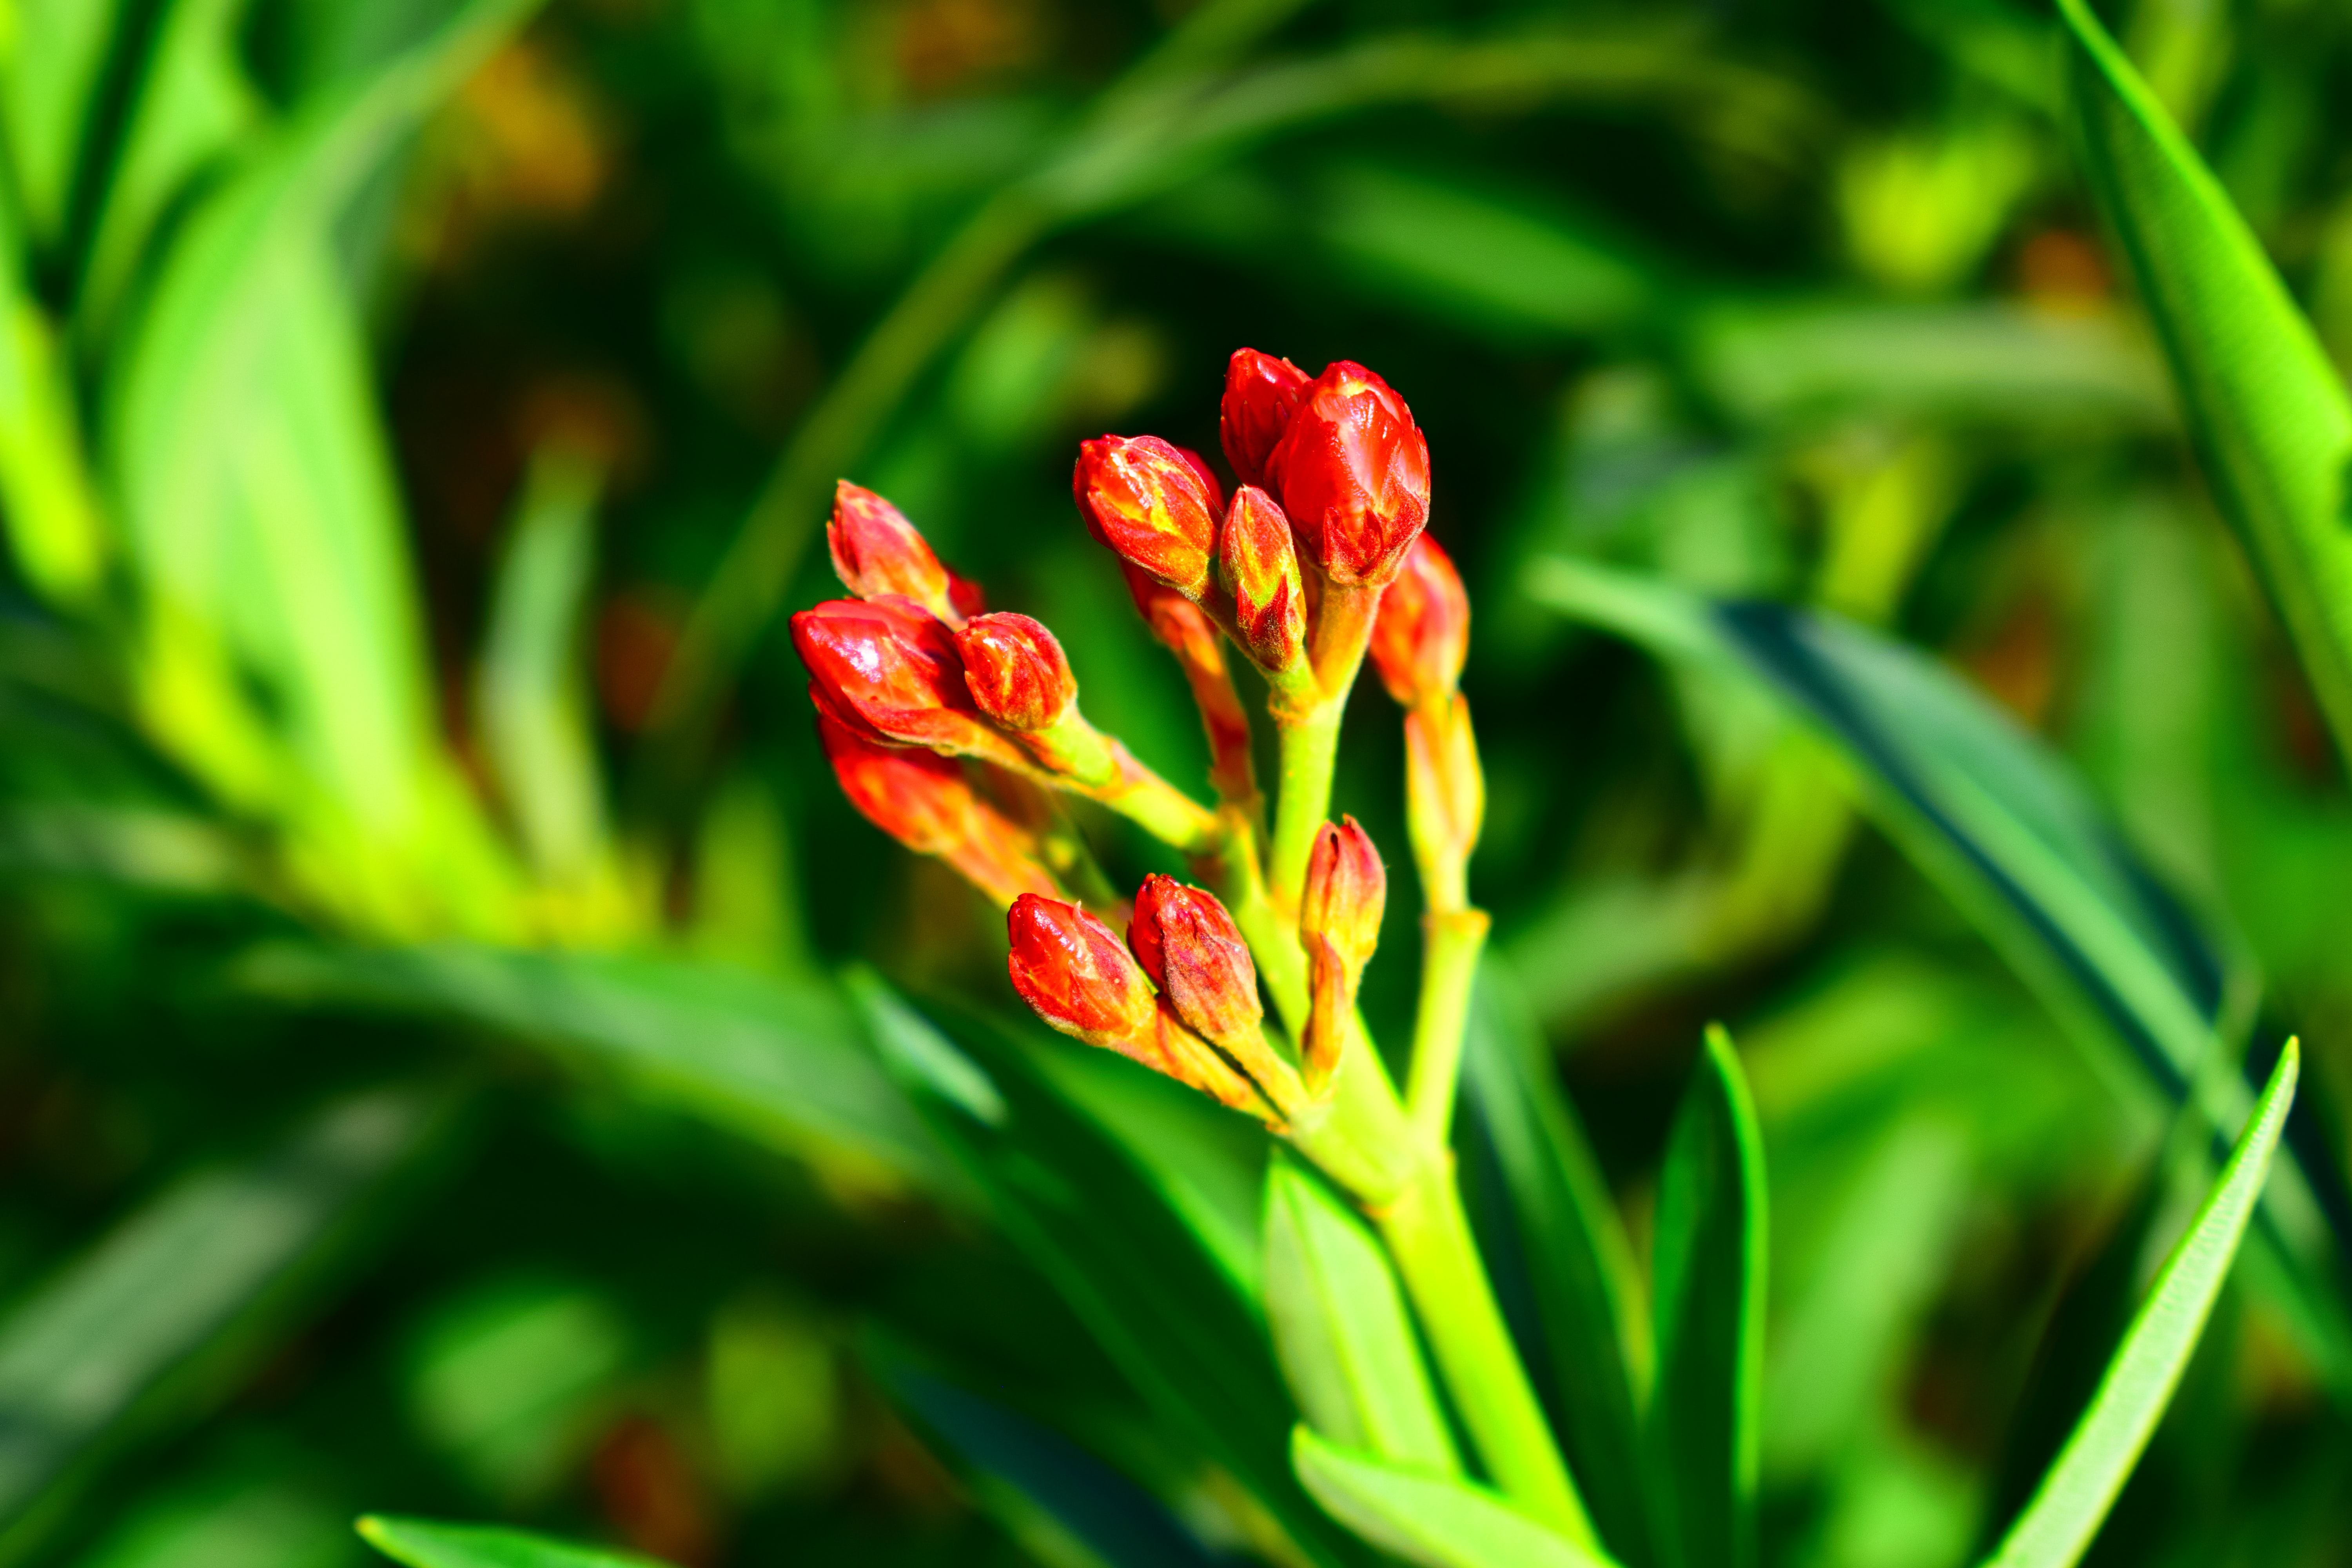
nature, greenery, red, flower, flowering plant, botany, close up, herbaceous plant, castilleja, macro photography, bud, broomrape, Forb